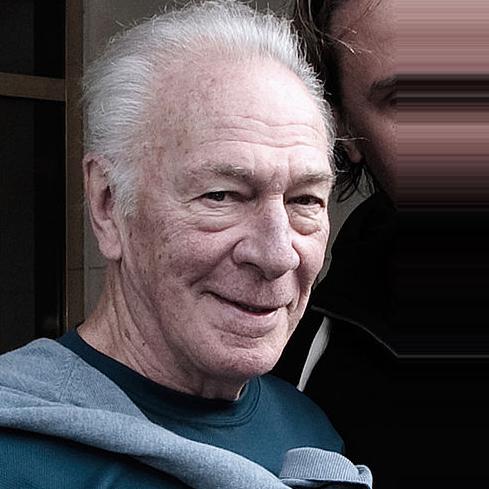
Age: 79